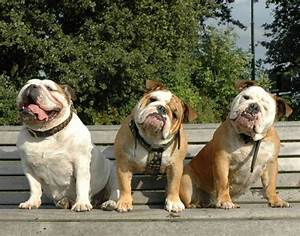
Label: cane